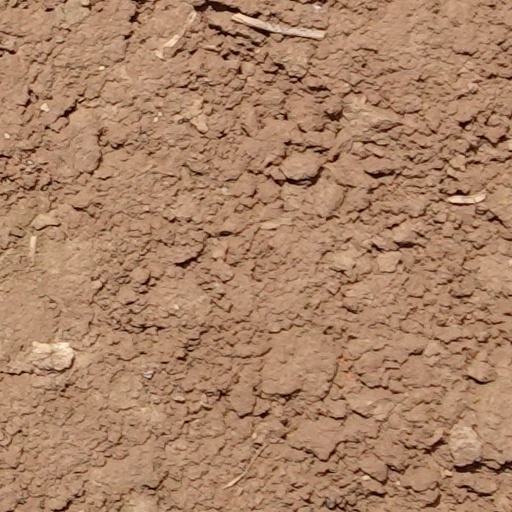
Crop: wheat